Maids of honour tart

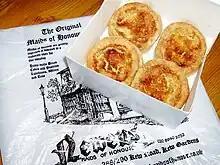

Maids of honour tart (also known as maids of honour cake and Richmond maids of honour) is a traditional English baked tart consisting of a puff pastry shell filled with cheese curds. A variation is to add jam or almonds and nutmeg. Traditionally the tart was a puff pastry filled with sweetened milk curds.